Pauly & C. – Compagnia Venezia Murano

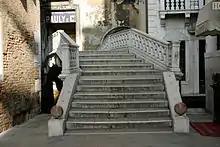
Entry of Pauly in Venice.

Pauly & C. - Compagnia Venezia Murano is one of the oldest glass factories of Murano: it was founded more than 150 years ago. The company produces glass art, most notably Roman murrine, mosaics and chandeliers.